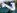
Number: 7